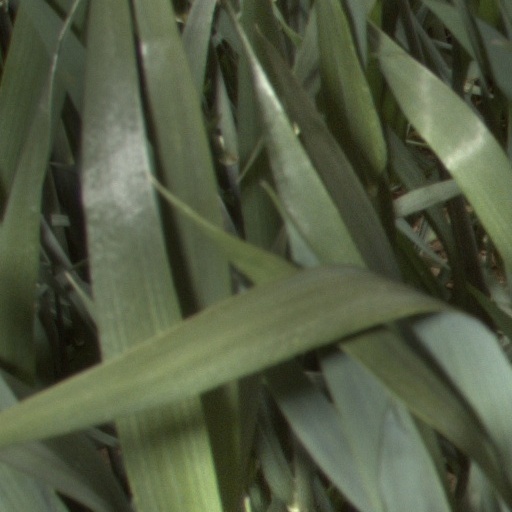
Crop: wheat